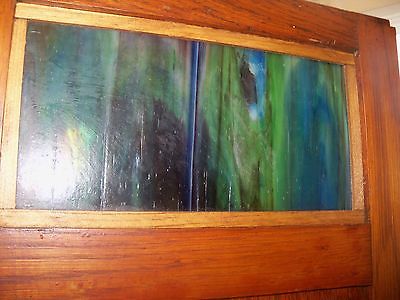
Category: cabinet